St Magnus the Martyr

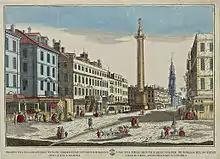
The Monument and St Magnus circa 1750

The chancels of many of Wren's city churches had chequered marble floors and the chancel of St Magnus is an example, the parish agreeing after some debate to place the communion table on a marble ascent with steps and to commission altar rails of Sussex wrought iron. The nave and aisles are paved with freestone flags. A lantern and cupola, closely modelled on the steeple built between 1614 and 1624 by François d'Aguilon and Pieter Huyssens for the church of St Carolus Borromeus in Antwerp, was added between 1703 and 1706. London's skyline was transformed by Wren's tall steeples and that of St Magnus is considered to be one of his finest.